Killing of Shireen Abu Akleh

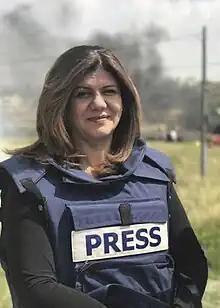
Shireen Abu Akleh wearing a press vest, as she was wearing when killed

Al Jazeera stated that Shireen was targeted by the Israeli army despite wearing a press vest. They described the incident as "In a tragic act of murder that violates international laws and norms, the Israeli occupation forces have assassinated Shireen" and condemned it as "atrocious." Reports later emerged that Israeli forces deliberately targeted the Al Jazeera crew while they were waiting for the media team in an open area. The forces began firing intensively, even though there had been no gunfire from Palestinians in that vicinity. A colleague, Shatha, alleged that Israeli forces prevented ambulance vehicles from reaching Abu Akleh for rescue. Ali al-Samoudi, another Al Jazeera journalist who was with Abu Akleh, was shot in the back during the incident but survived. He later stated that Abu Akleh had been "cold-bloodedly killed" and that IDF troops continued to fire while she lay on the ground.